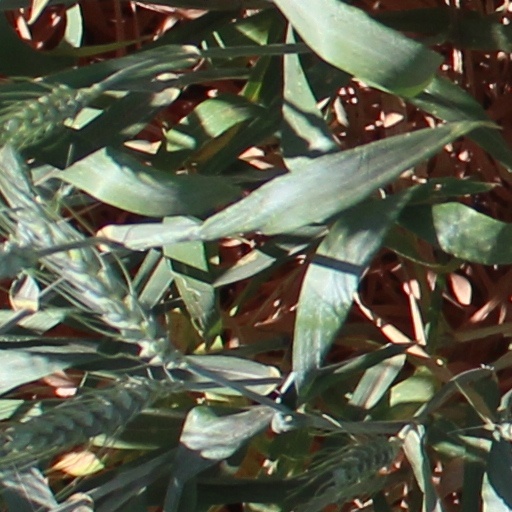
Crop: wheat